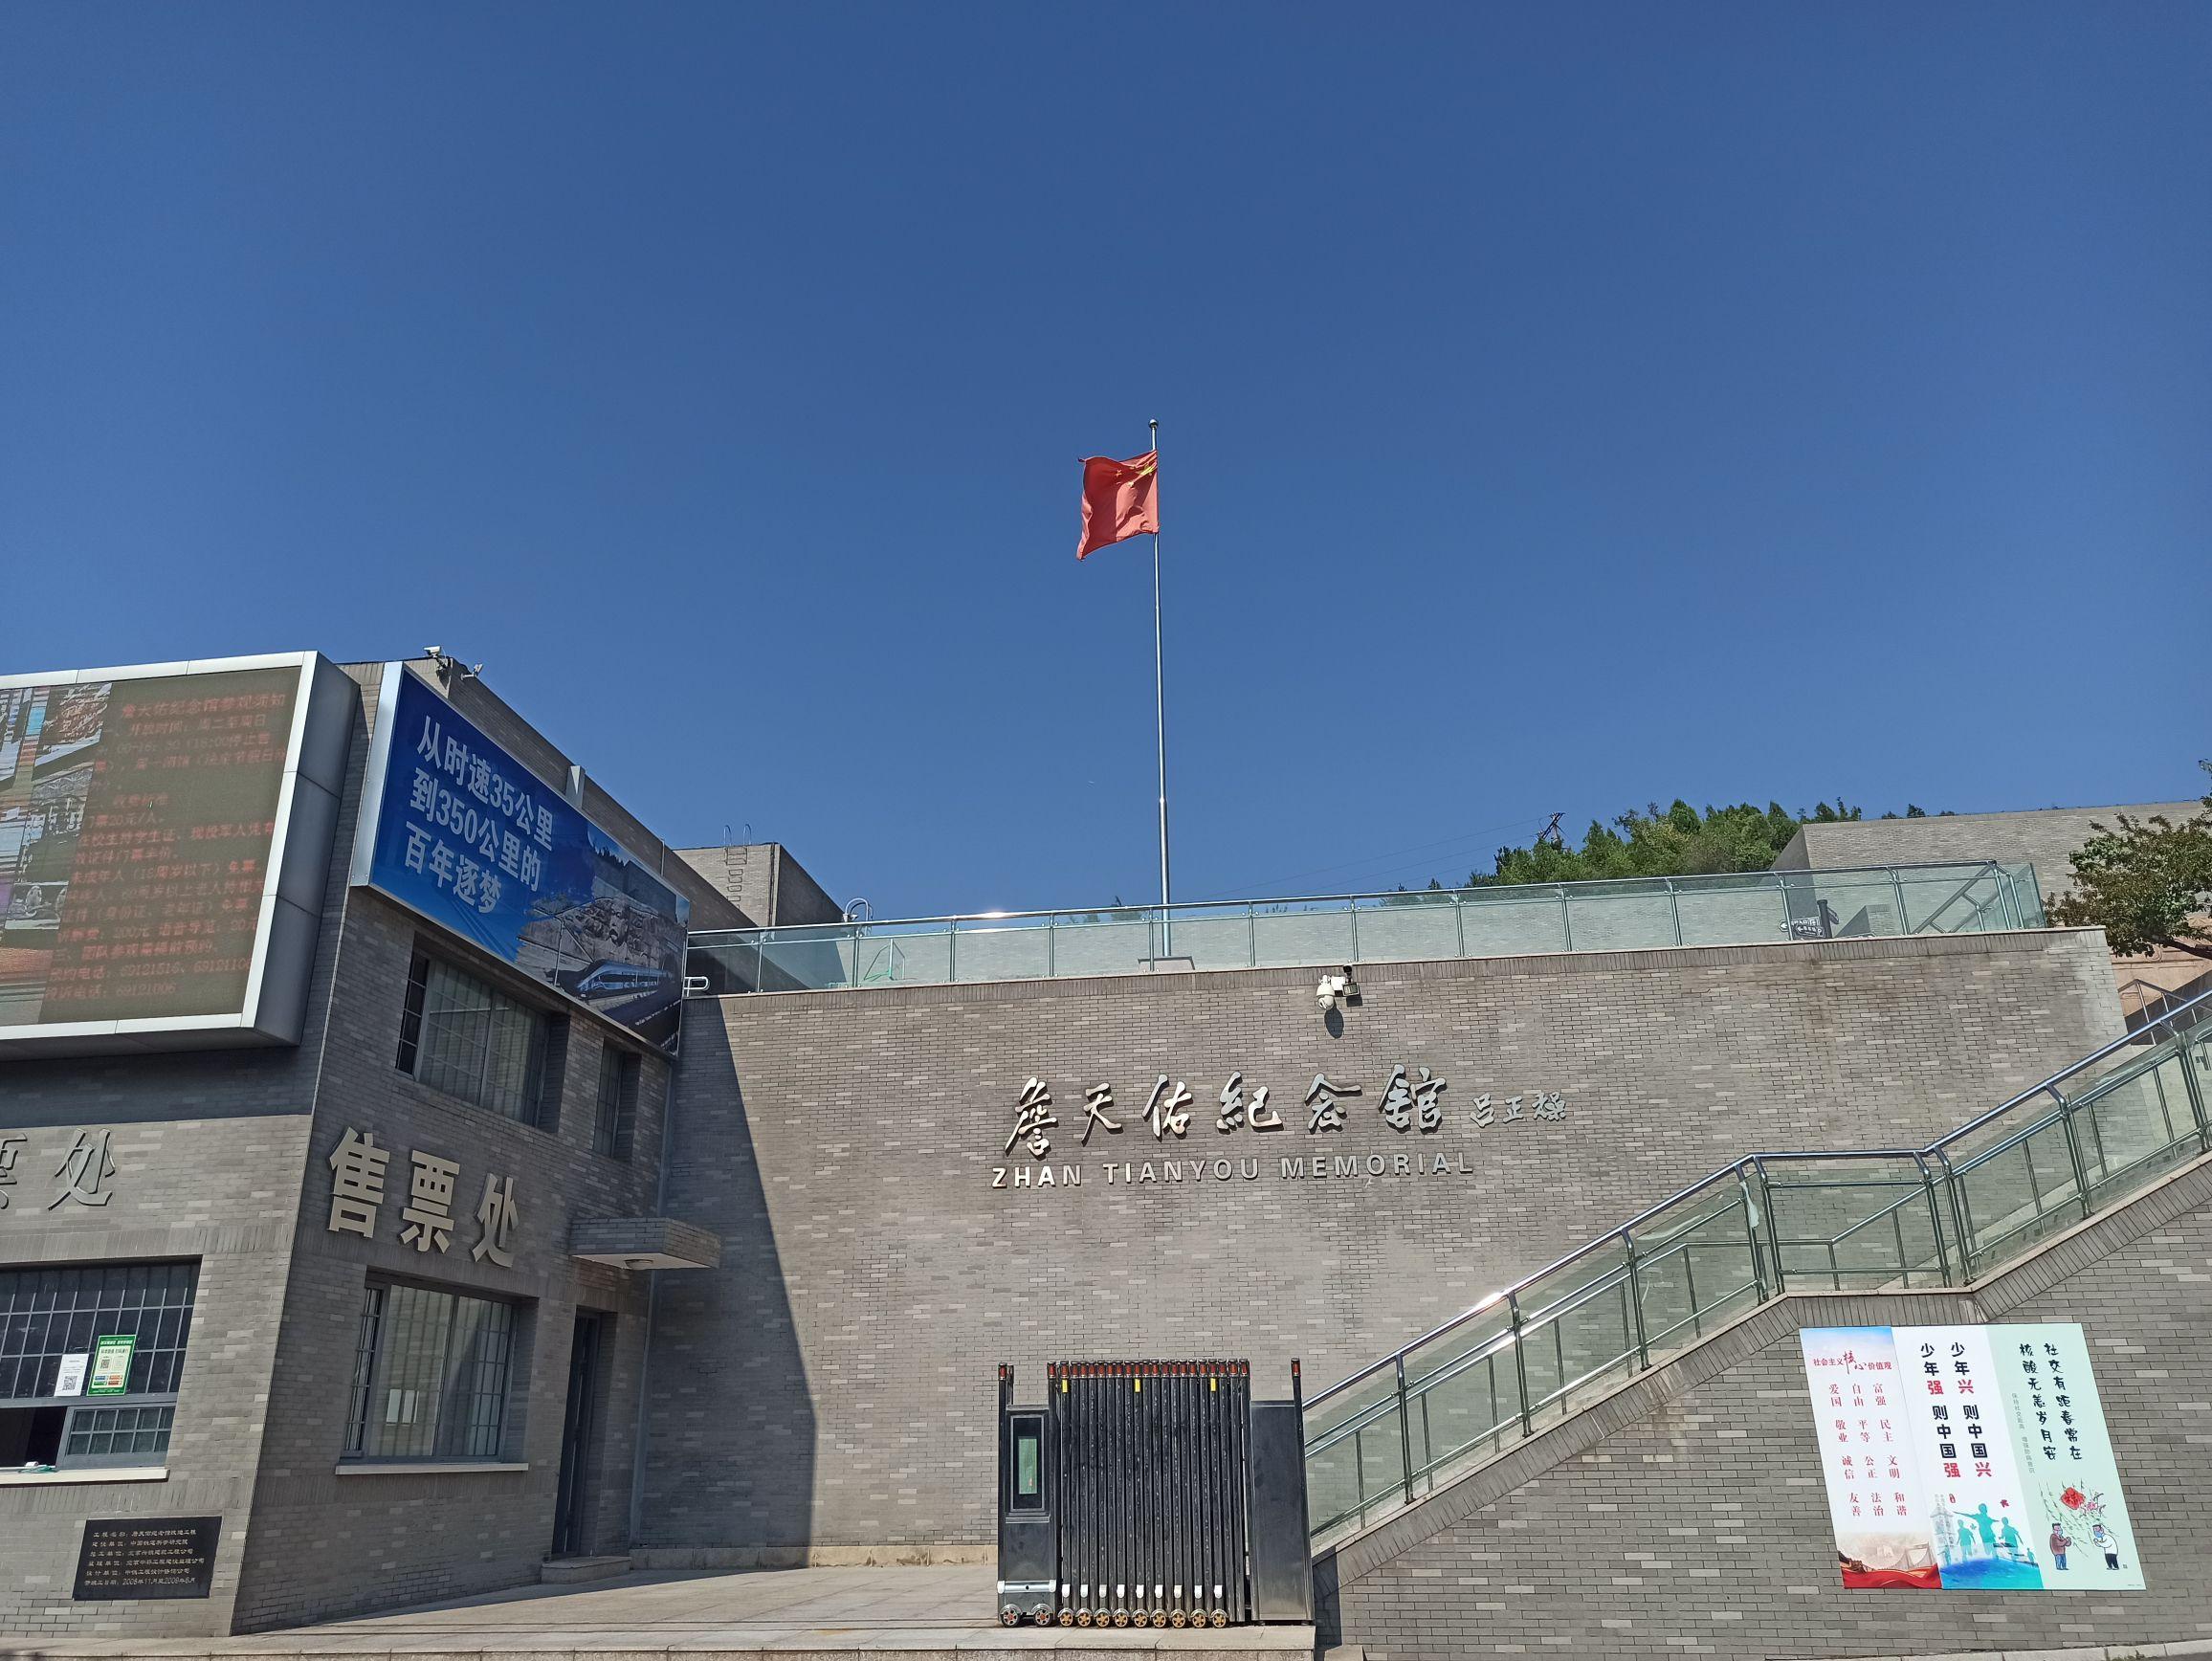
地标名称：詹天佑纪念馆
所在城市：北京市·延庆区